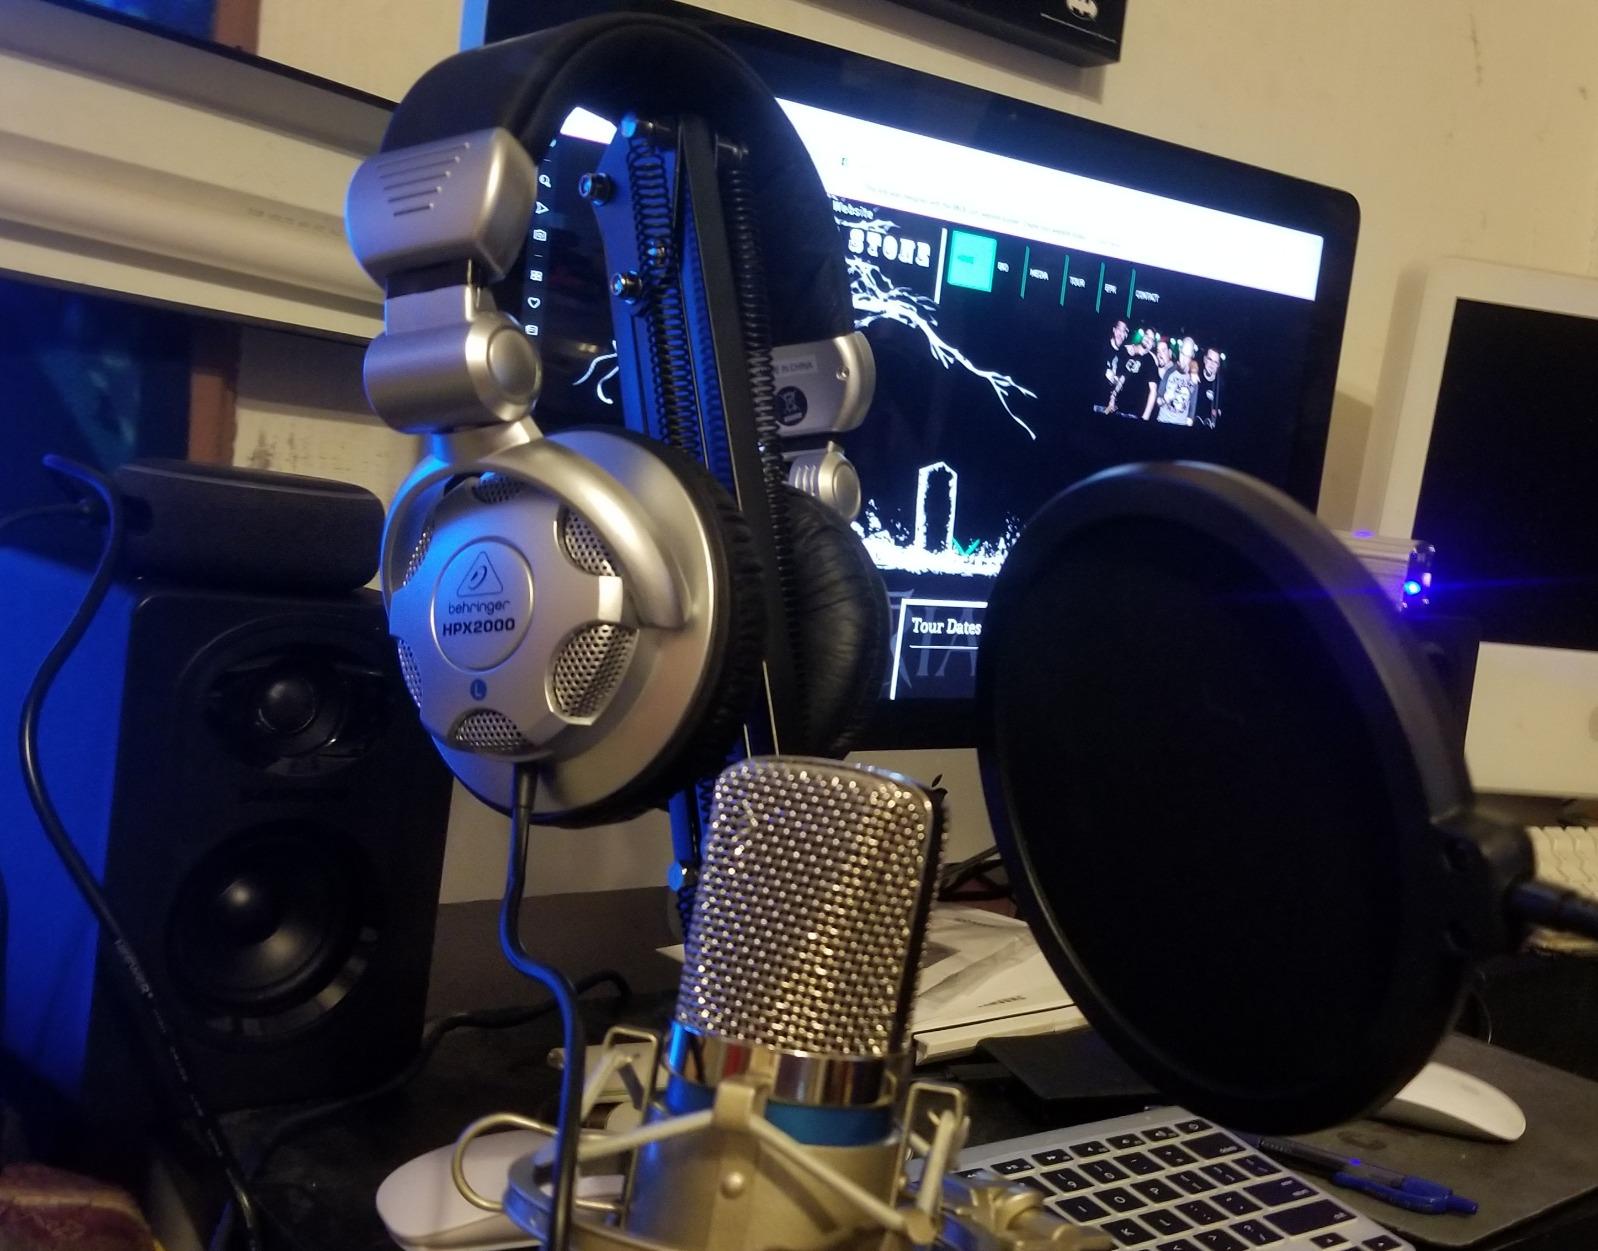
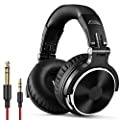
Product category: headphones
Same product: no